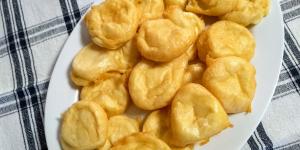
bunuelos de queso